University of North Carolina at Chapel Hill

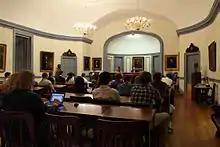
A collection of people sitting in a white room that has paintings on its walls.

Society members would wear a blue or white ribbon at university functions, and blue or white ribbons were attached to their diplomas at graduation. On public occasions, both groups were equally represented, and eventually both colors were used by processional leaders to signify the unity of both groups as part of the university. When football became a popular collegiate sport in the 1880s, the Carolina football team adopted the light blue and white of the Di-Phi Societies as the school colors.